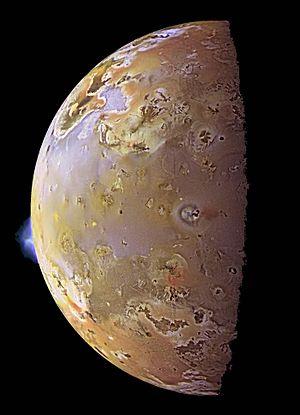
Le volcanisme sur Io, un des satellites de Jupiter, produit trois principaux types d'éruptions. Pouvant provenir d'une fosse volcanique, certaines coulées de lave, basaltiques, courent sur des dizaines et parfois même des centaines de kilomètres. Elles sont similaires aux laves terrestres issues des volcans boucliers, tel que le Kīlauea à Hawaï. Les éruptions du second type sont formées de silicates ultramafiques aux températures particulièrement élevées, jusqu'à 1 600 K. Les éruptions du troisième type propulsent jusqu'à 500 kilomètres des composés de soufre, de dioxyde de soufre et de matières pyroclastiques. Ces éjectas produisent de gigantesques panaches volcaniques en forme de parapluie. Ils fournissent le matériau qui colore les terrains environnants de rouge, de noir et de blanc, forme une atmosphère de surface éparse et prend part à la vaste magnétosphère de Jupiter.